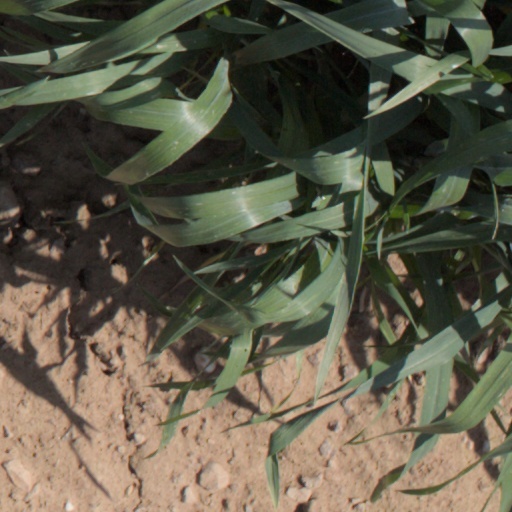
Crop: wheat